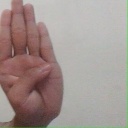
अक्षर: ब